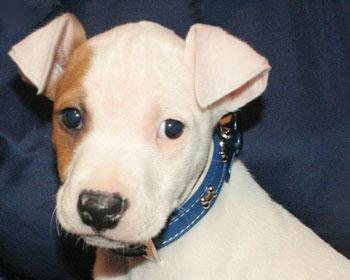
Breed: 203-n000015-Staffordshire_bullterrier